TMEM104

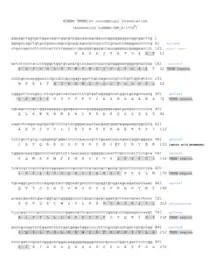
Homo sapiens TMEM104 conceptual translation

TMEM104 variant 1 protein is 496 amino acids in length. TMEM104 is a secreted protein that is overexpressed in Adrenal. TMEM104 is a phenylalanine enriched and glutamine poor protein.